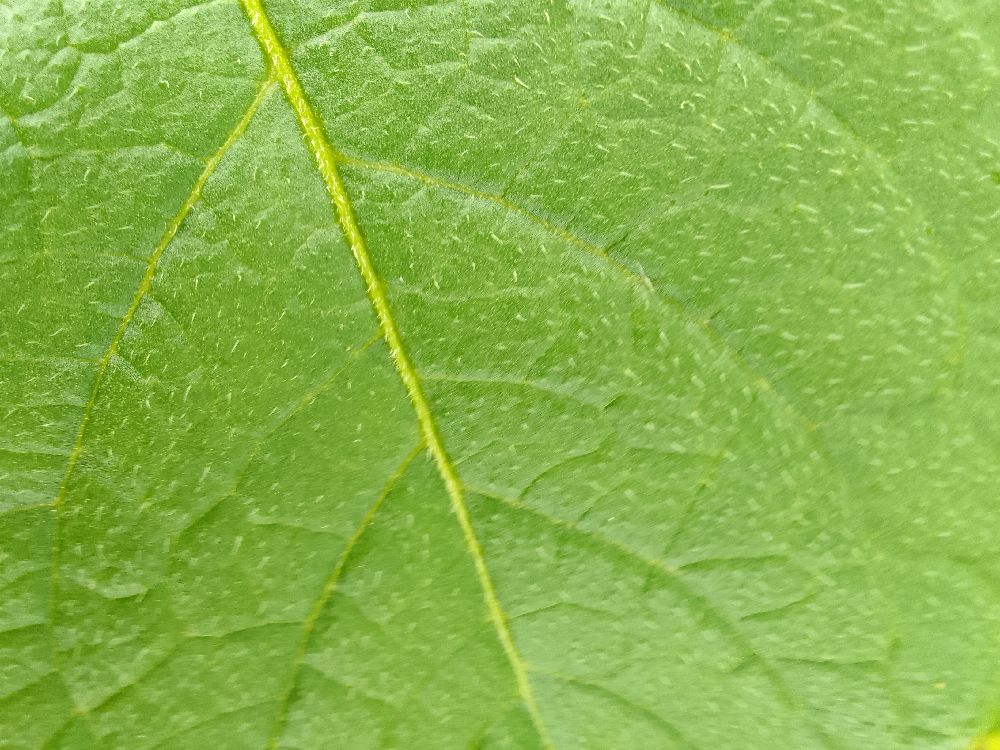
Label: Healthy